Question: How many people are on the train?
Tambaya: Mutane nawa ne akan jirgin ƙasan?
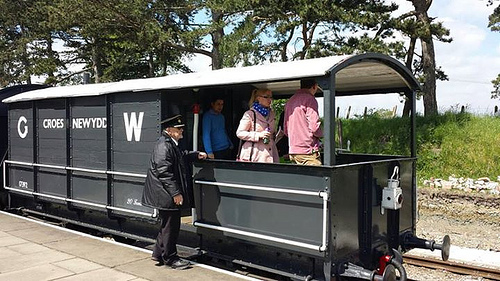
Answer: 3
Amsa: 3